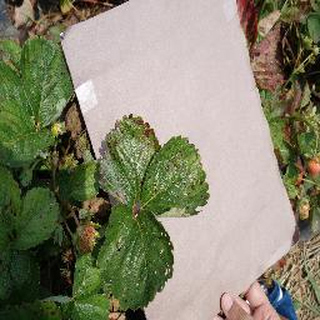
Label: strawberry_leaf_scorch